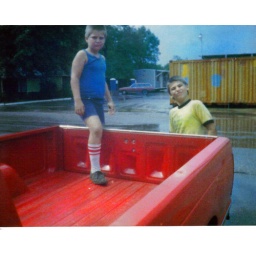
boys in bed of s10